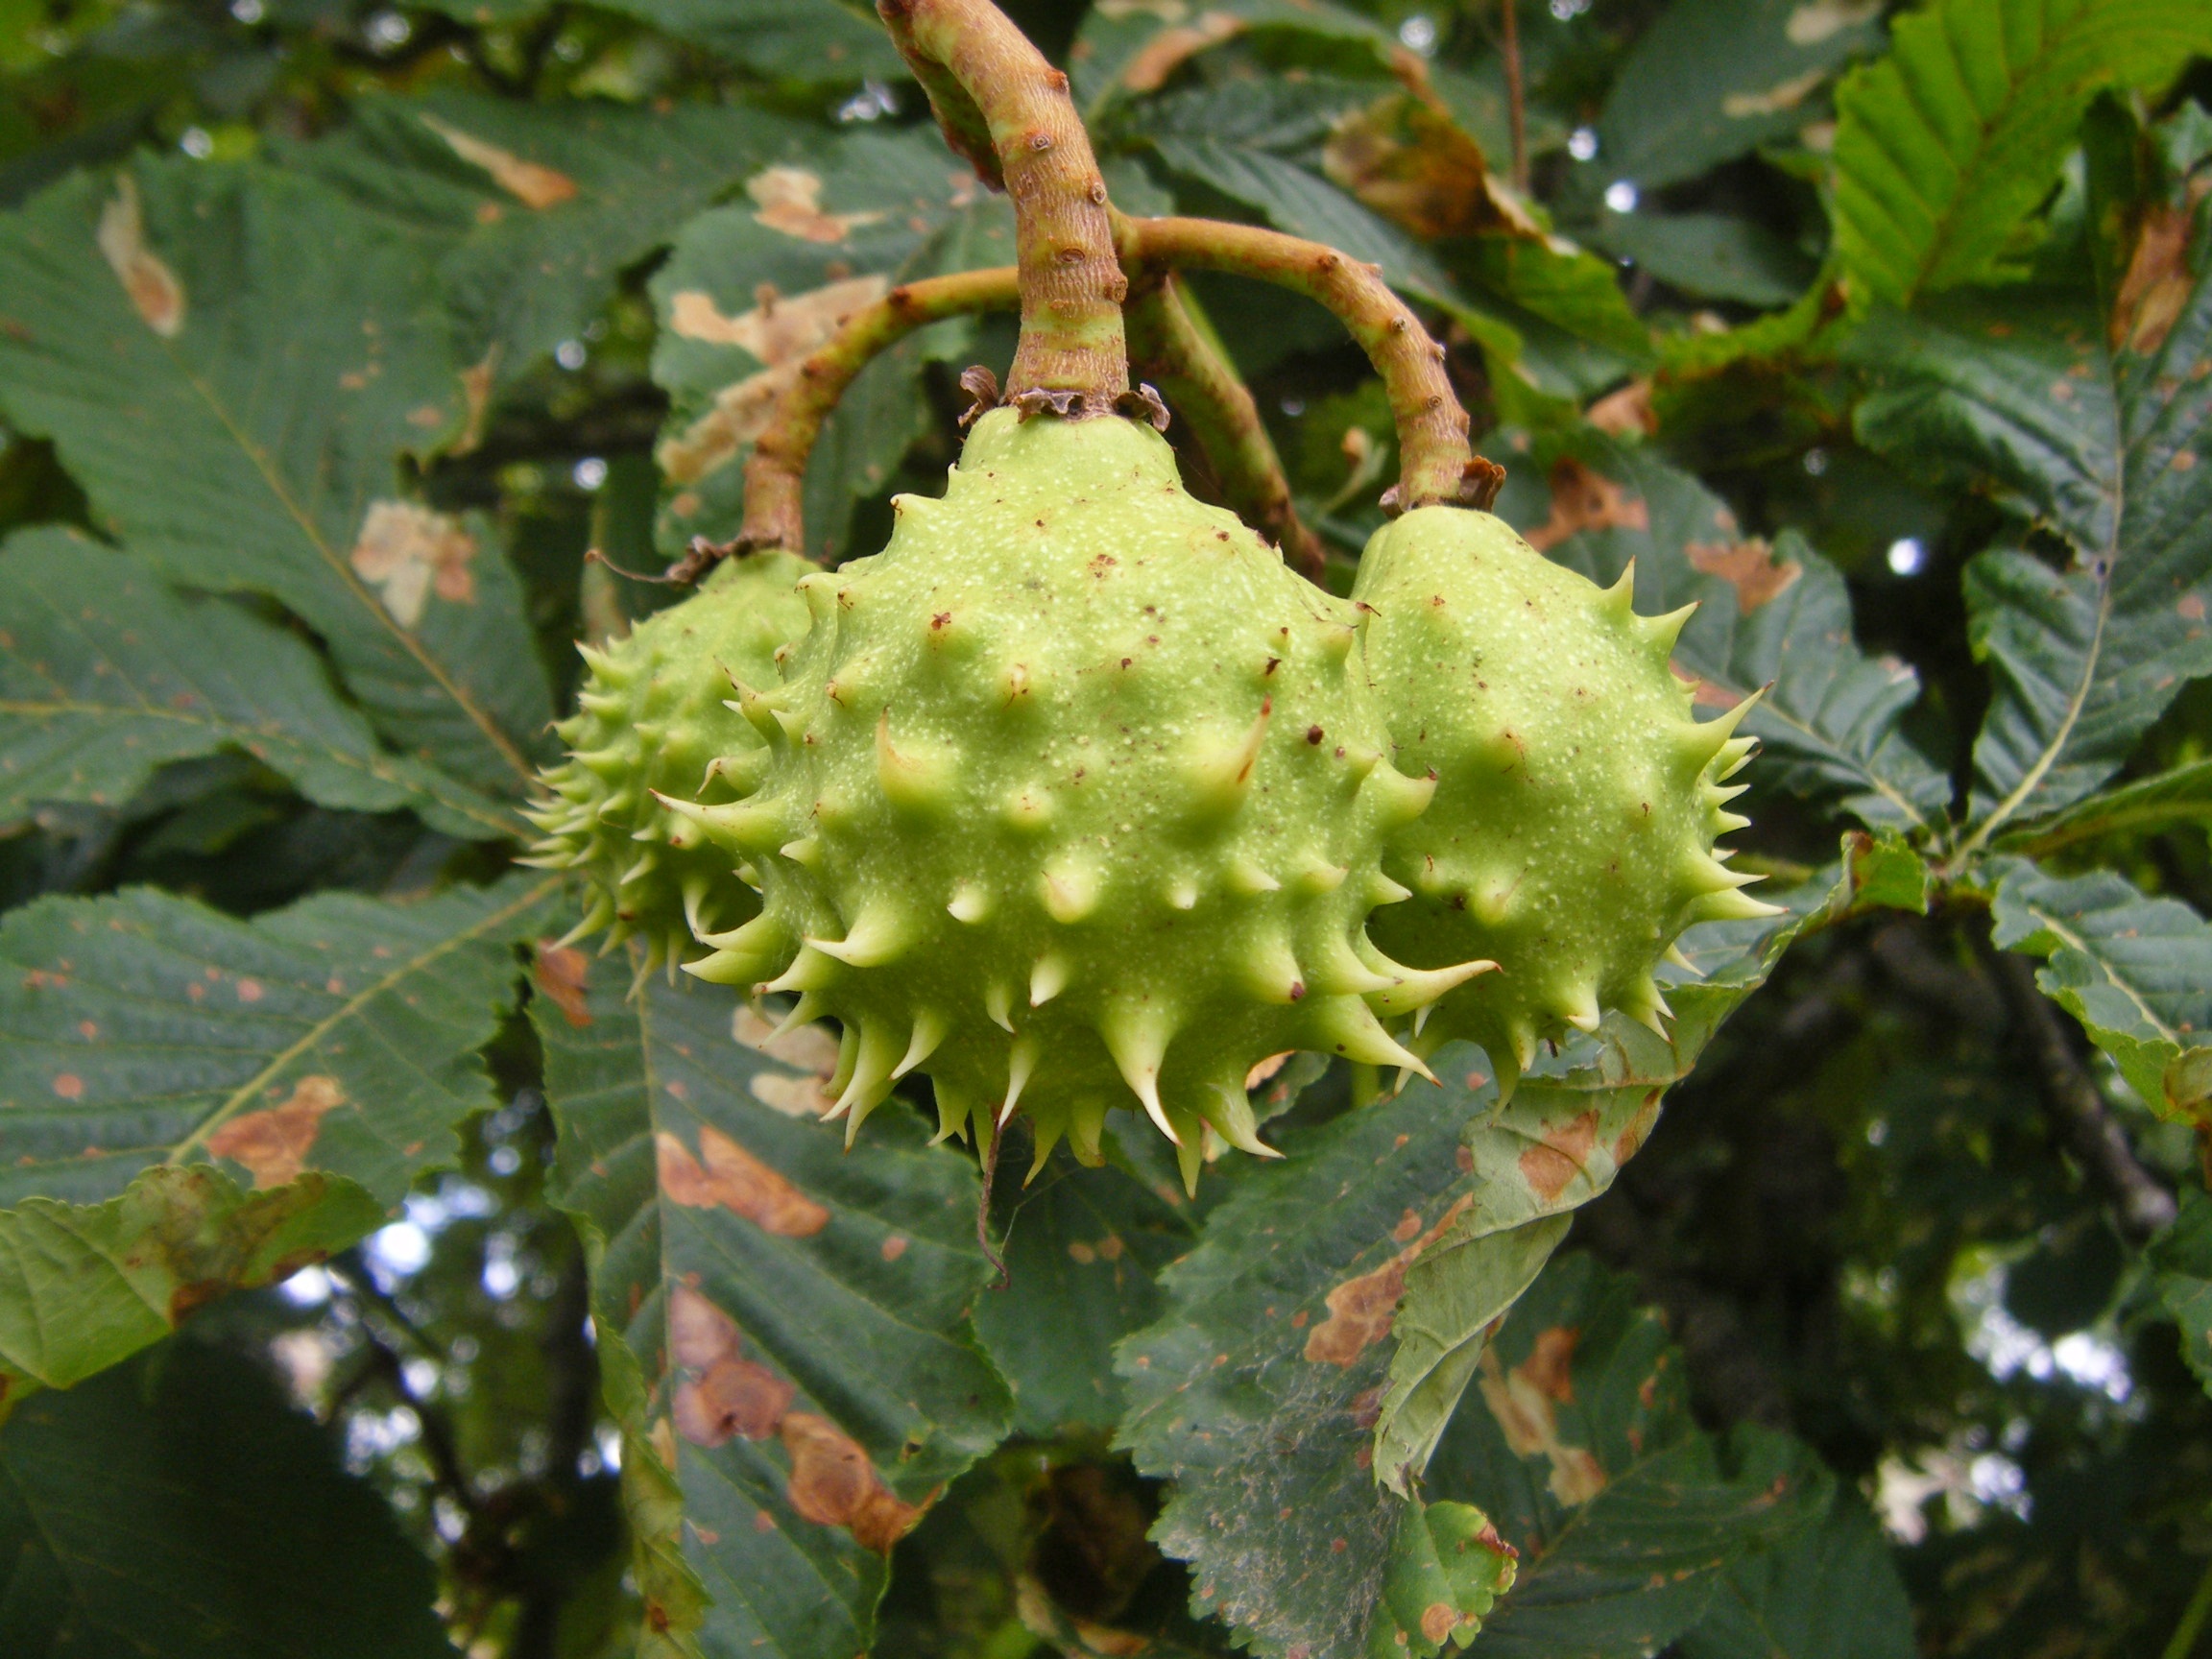
tree, plant, fruit, leaf, flower, food, green, produce, evergreen, botany, flora, leaves, shrub, chestnut, flowering plant, fetus, land plant